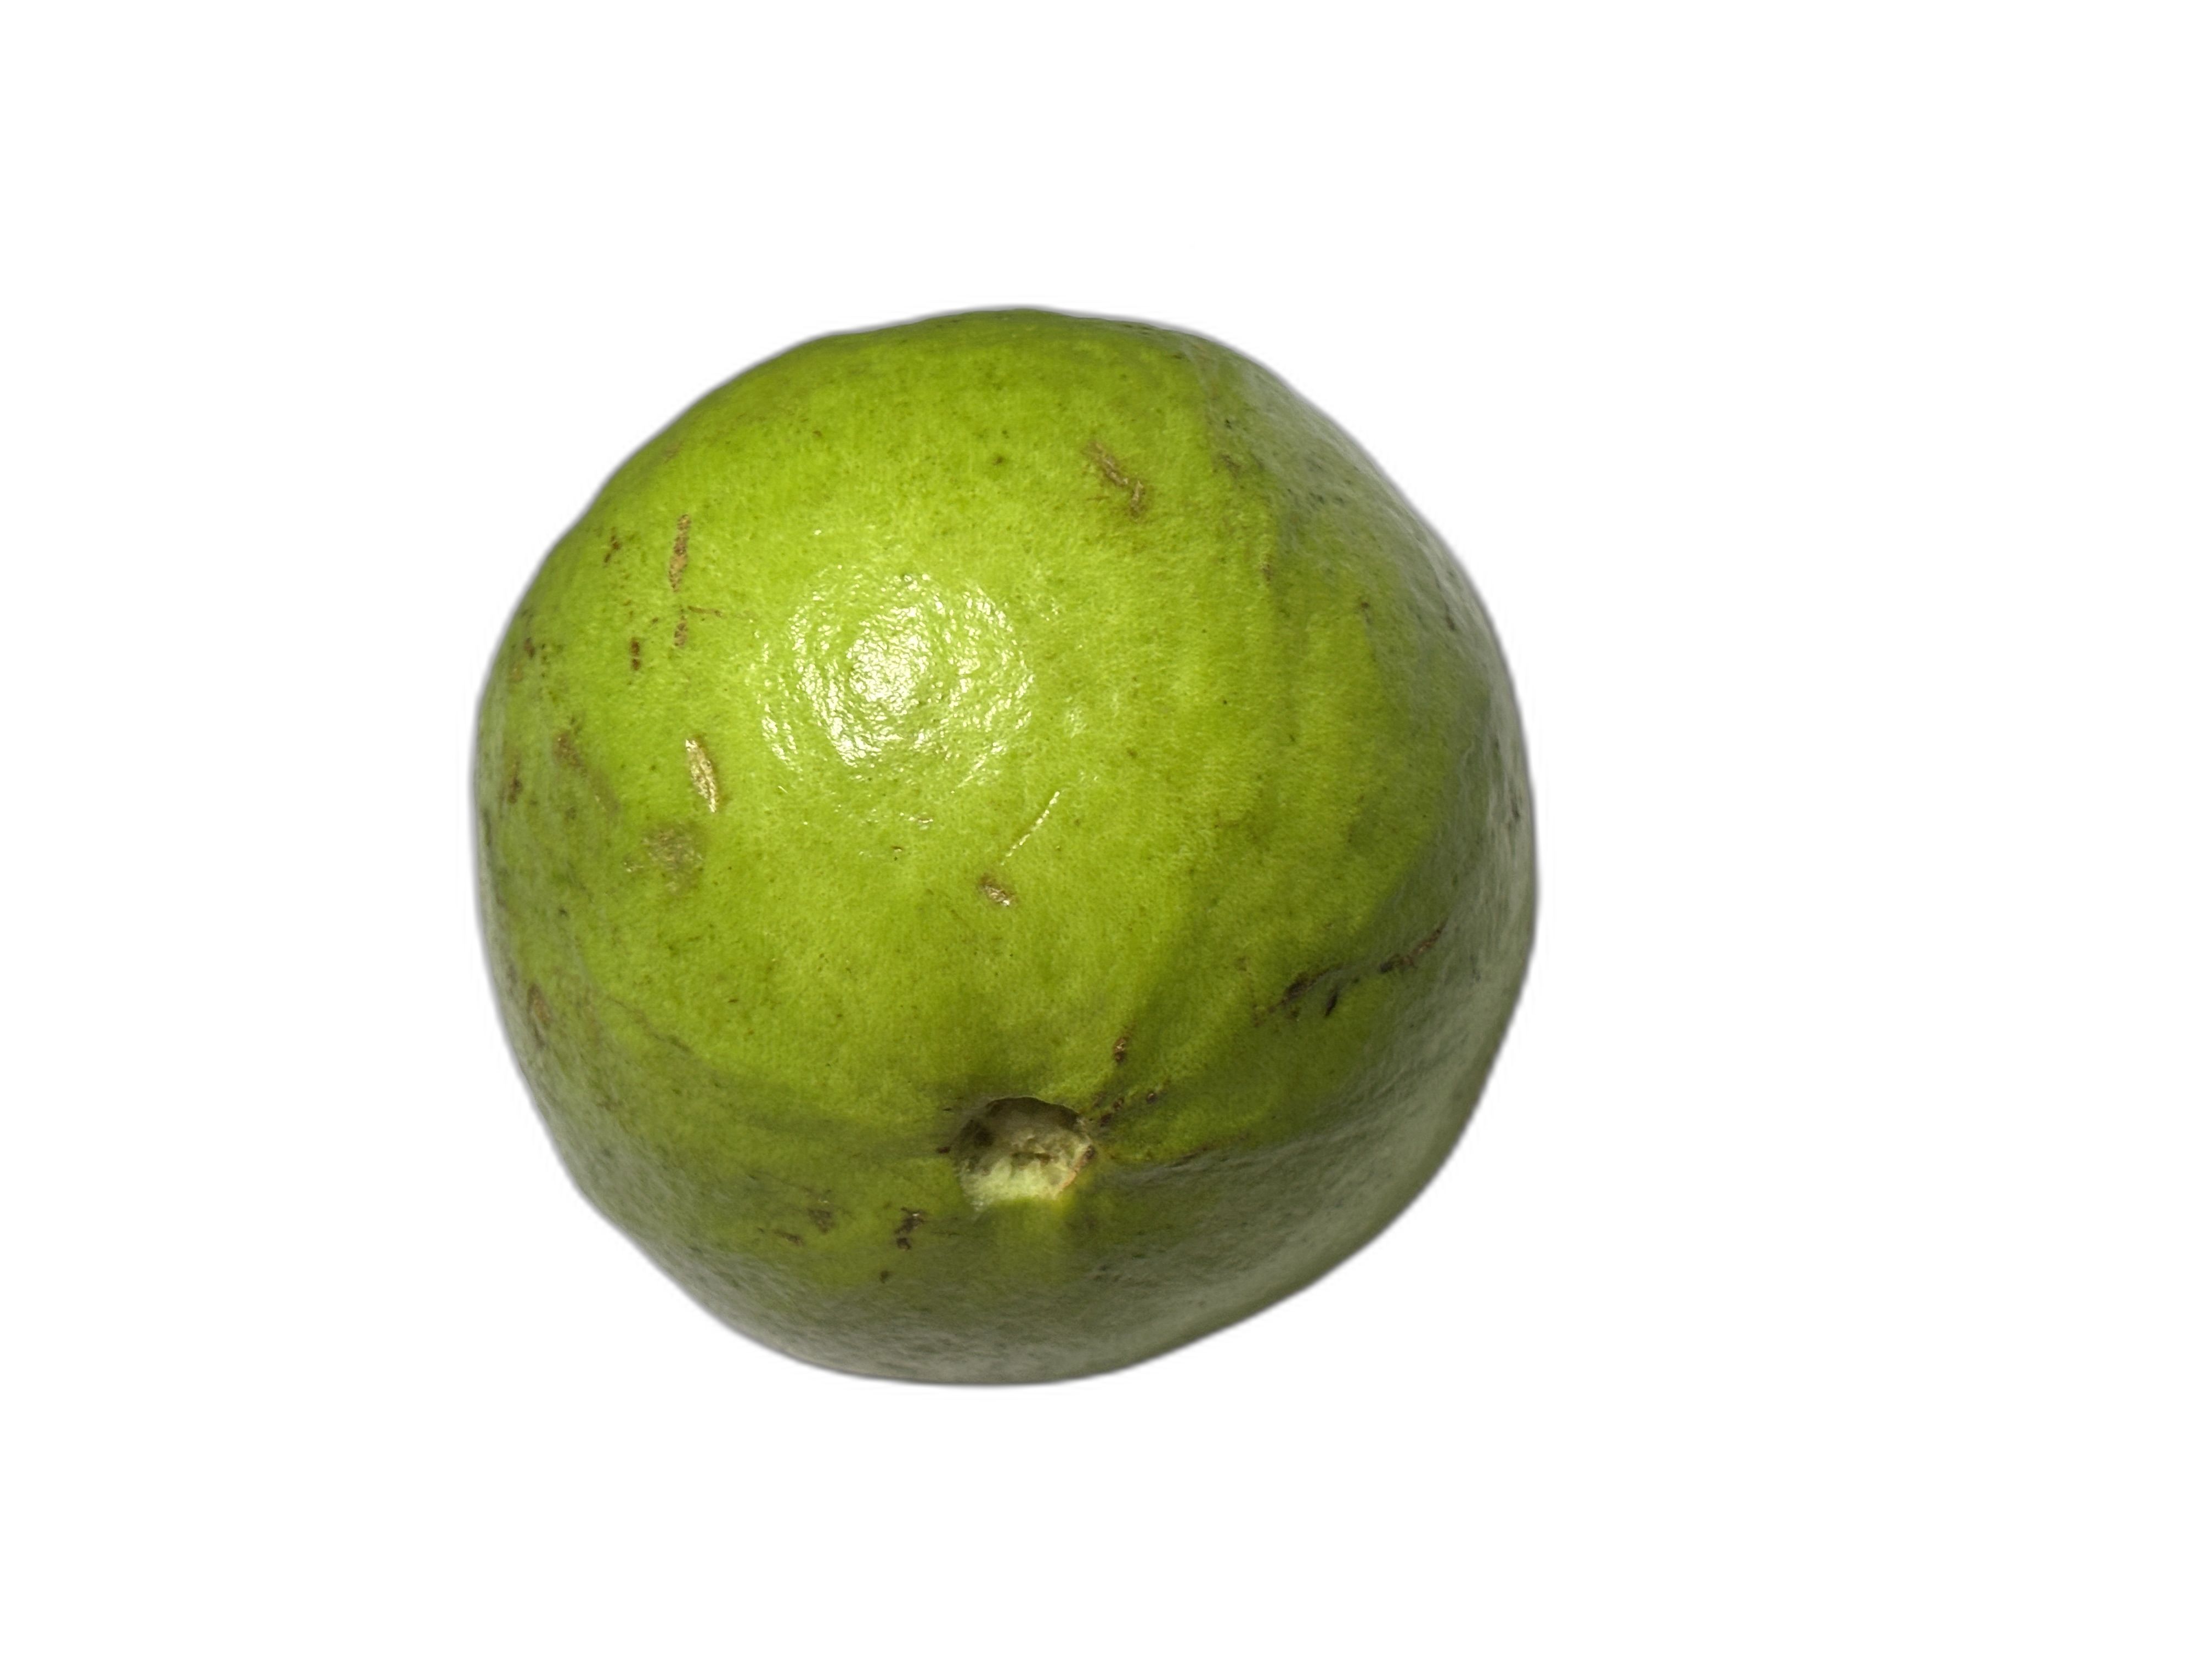
Plant part: fruit
Disease: Healthy